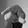
ASL letter: Q